Kennesaw State University

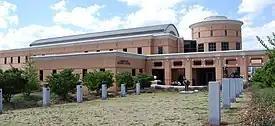
Student Center

The historic district of the university (Original Campus) is located in the west section of campus and includes the University College, formerly the Social Sciences Building, Pilcher Public Service and Library, Willingham Hall, Nursing, Advancement, and Technology Annex buildings. These buildings served primarily as the home to the College of Humanities and Social Science until construction on the Social Science Building was completed at the end of 2006. In 2009, a new two-story, 1,500-seat dining hall known as The Commons opened. In 2008, a new $46,000,000, 915-bed freshman residence hall called "University Suites" opened.